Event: Ecuador Earthquake
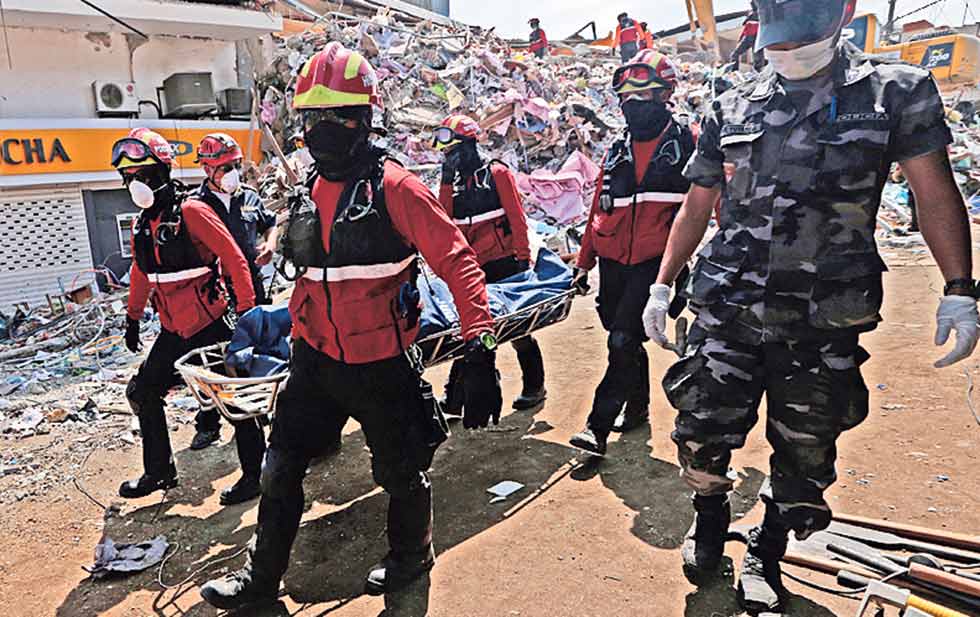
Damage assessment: damage